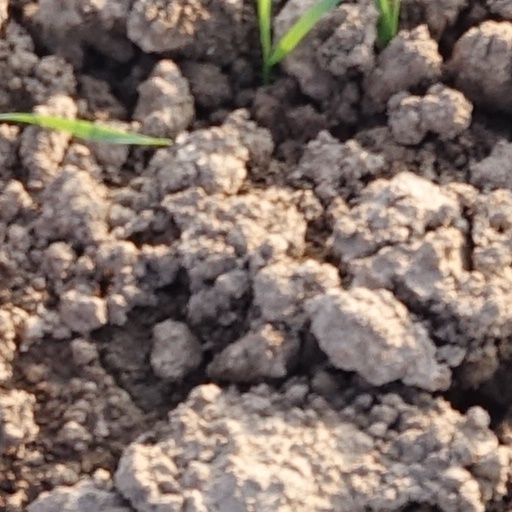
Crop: wheat